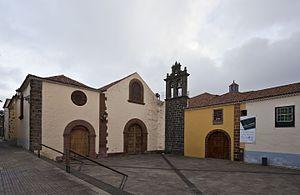
San Cristóbal de La Laguna, aussi communément appelée La Laguna ou Aguere, est une commune de la province de Santa Cruz de Tenerife dans la communauté autonome des Îles Canaries en Espagne. Elle est située au nord de l'île de Tenerife.